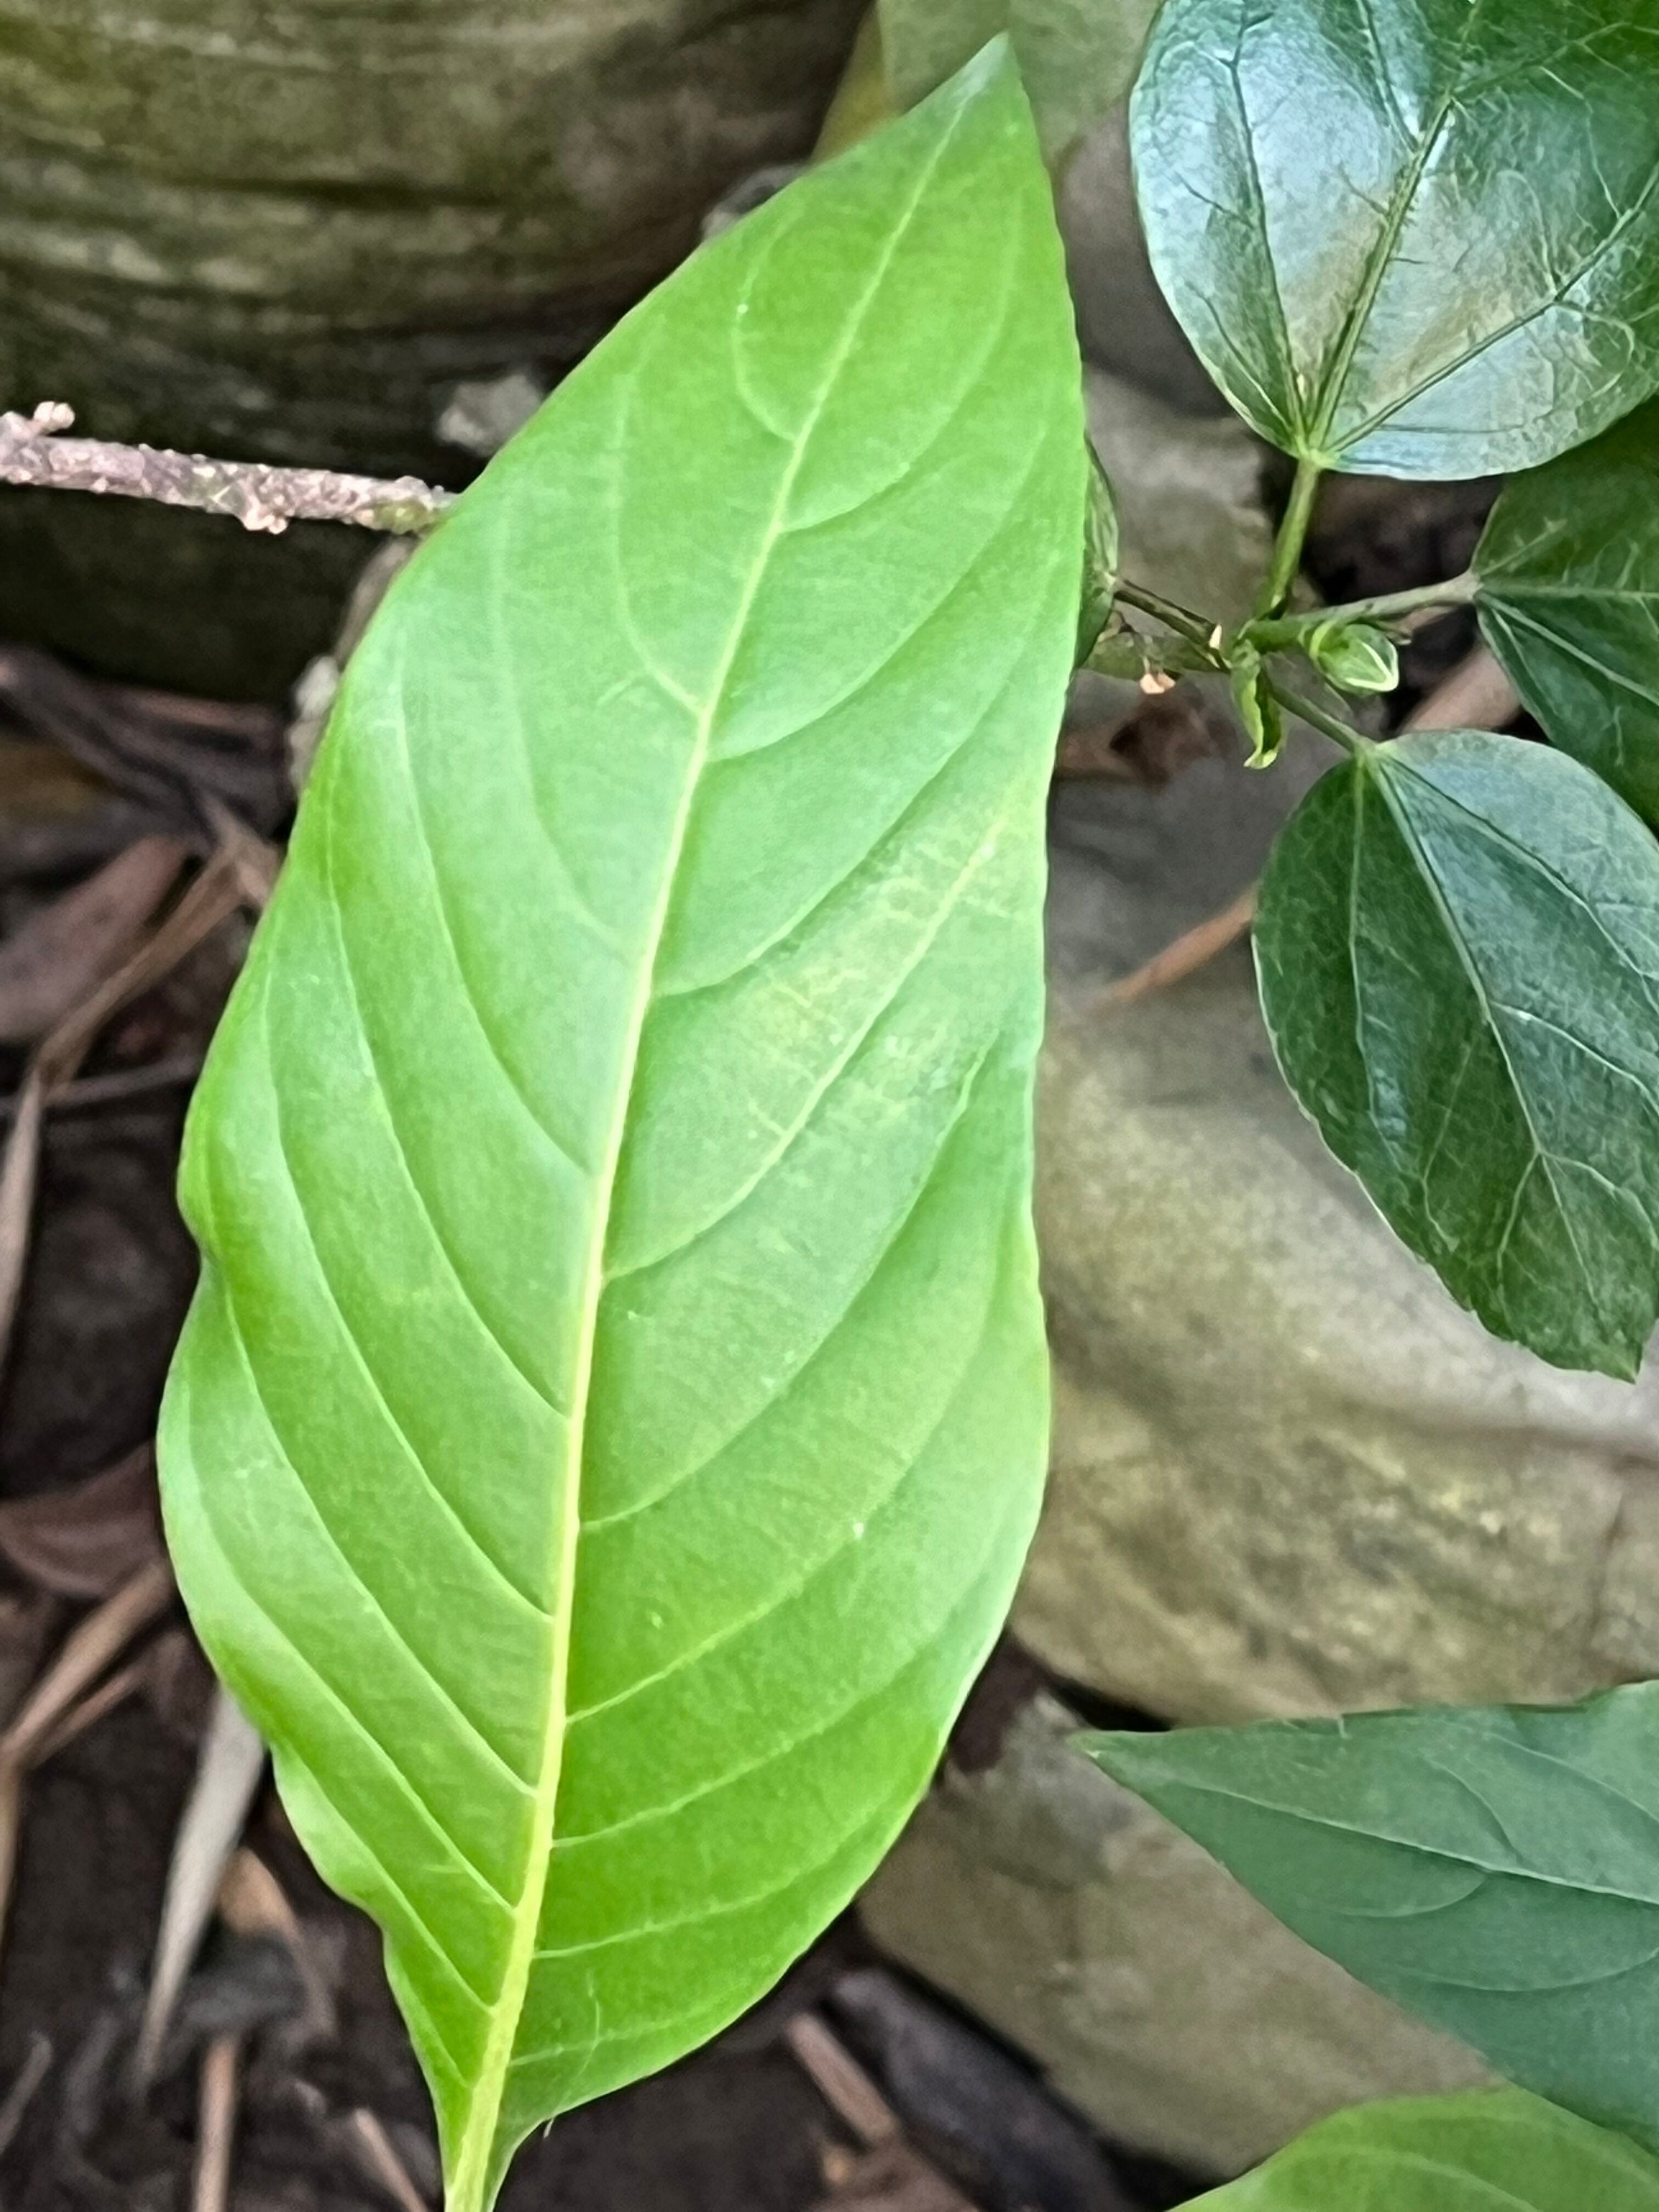
Plant species: justicia-adhatoda